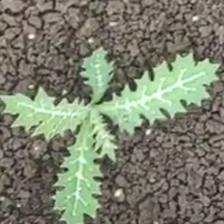
Weed species: Bilayat_(Mexicana_Argemone)